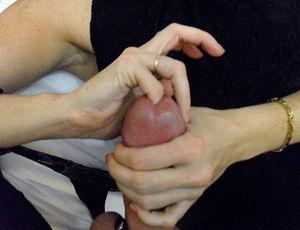
Ceci est une liste thématique non exhaustive de termes et concepts relatifs à la sexualité humaine, à l'industrie du sexe, à la pornographie et à la sexologie.